El Santo

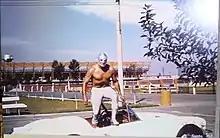
El Santo,

Santo eventually wound up appearing in 53 luchador films in all (two of which were just cameo appearances). Because the films were produced quickly and cheaply, they relied on recycled plot structures and stereotypical characterization. The style of the movies was essentially the same throughout the series, with Santo as a superhero fighting supernatural creatures, evil scientists, various criminals, secret agents and so on. The tones were reminiscent of U.S. B-movies and TV shows, perhaps most similar to the old Republic Pictures serials of the 1940s. In Mexican cinemas, audience participation with the films was common.